Money order

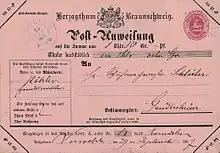
Postal money order, Duchy of Brunswick, 1867

A money order is a directive to pay a pre-specified amount of money from prepaid funds, making it a more trusted method of payment than a cheque.